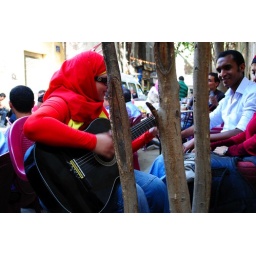
girl playing the guitar in the very nice coffe next to the town house galarry